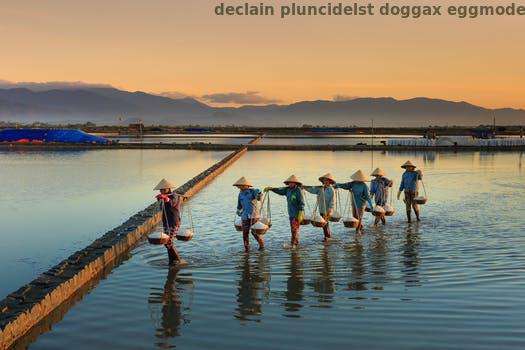
Label: Watermark